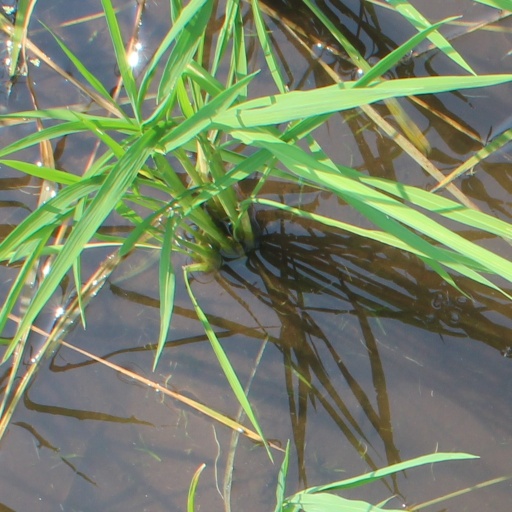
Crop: rice